Constitution of Lithuania

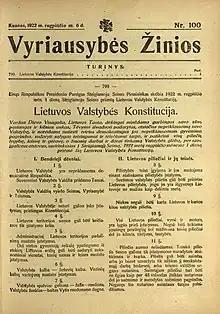

During the closing stages of World War I, Lithuania declared independence on 16 February 1918. Three separate temporary constitutions were enacted on 2 November 1918, 4 April 1919 and 10 June 1920.